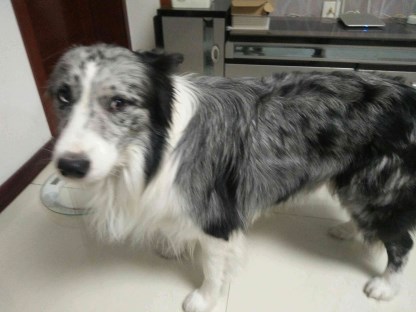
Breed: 2594-n000109-Border_collie